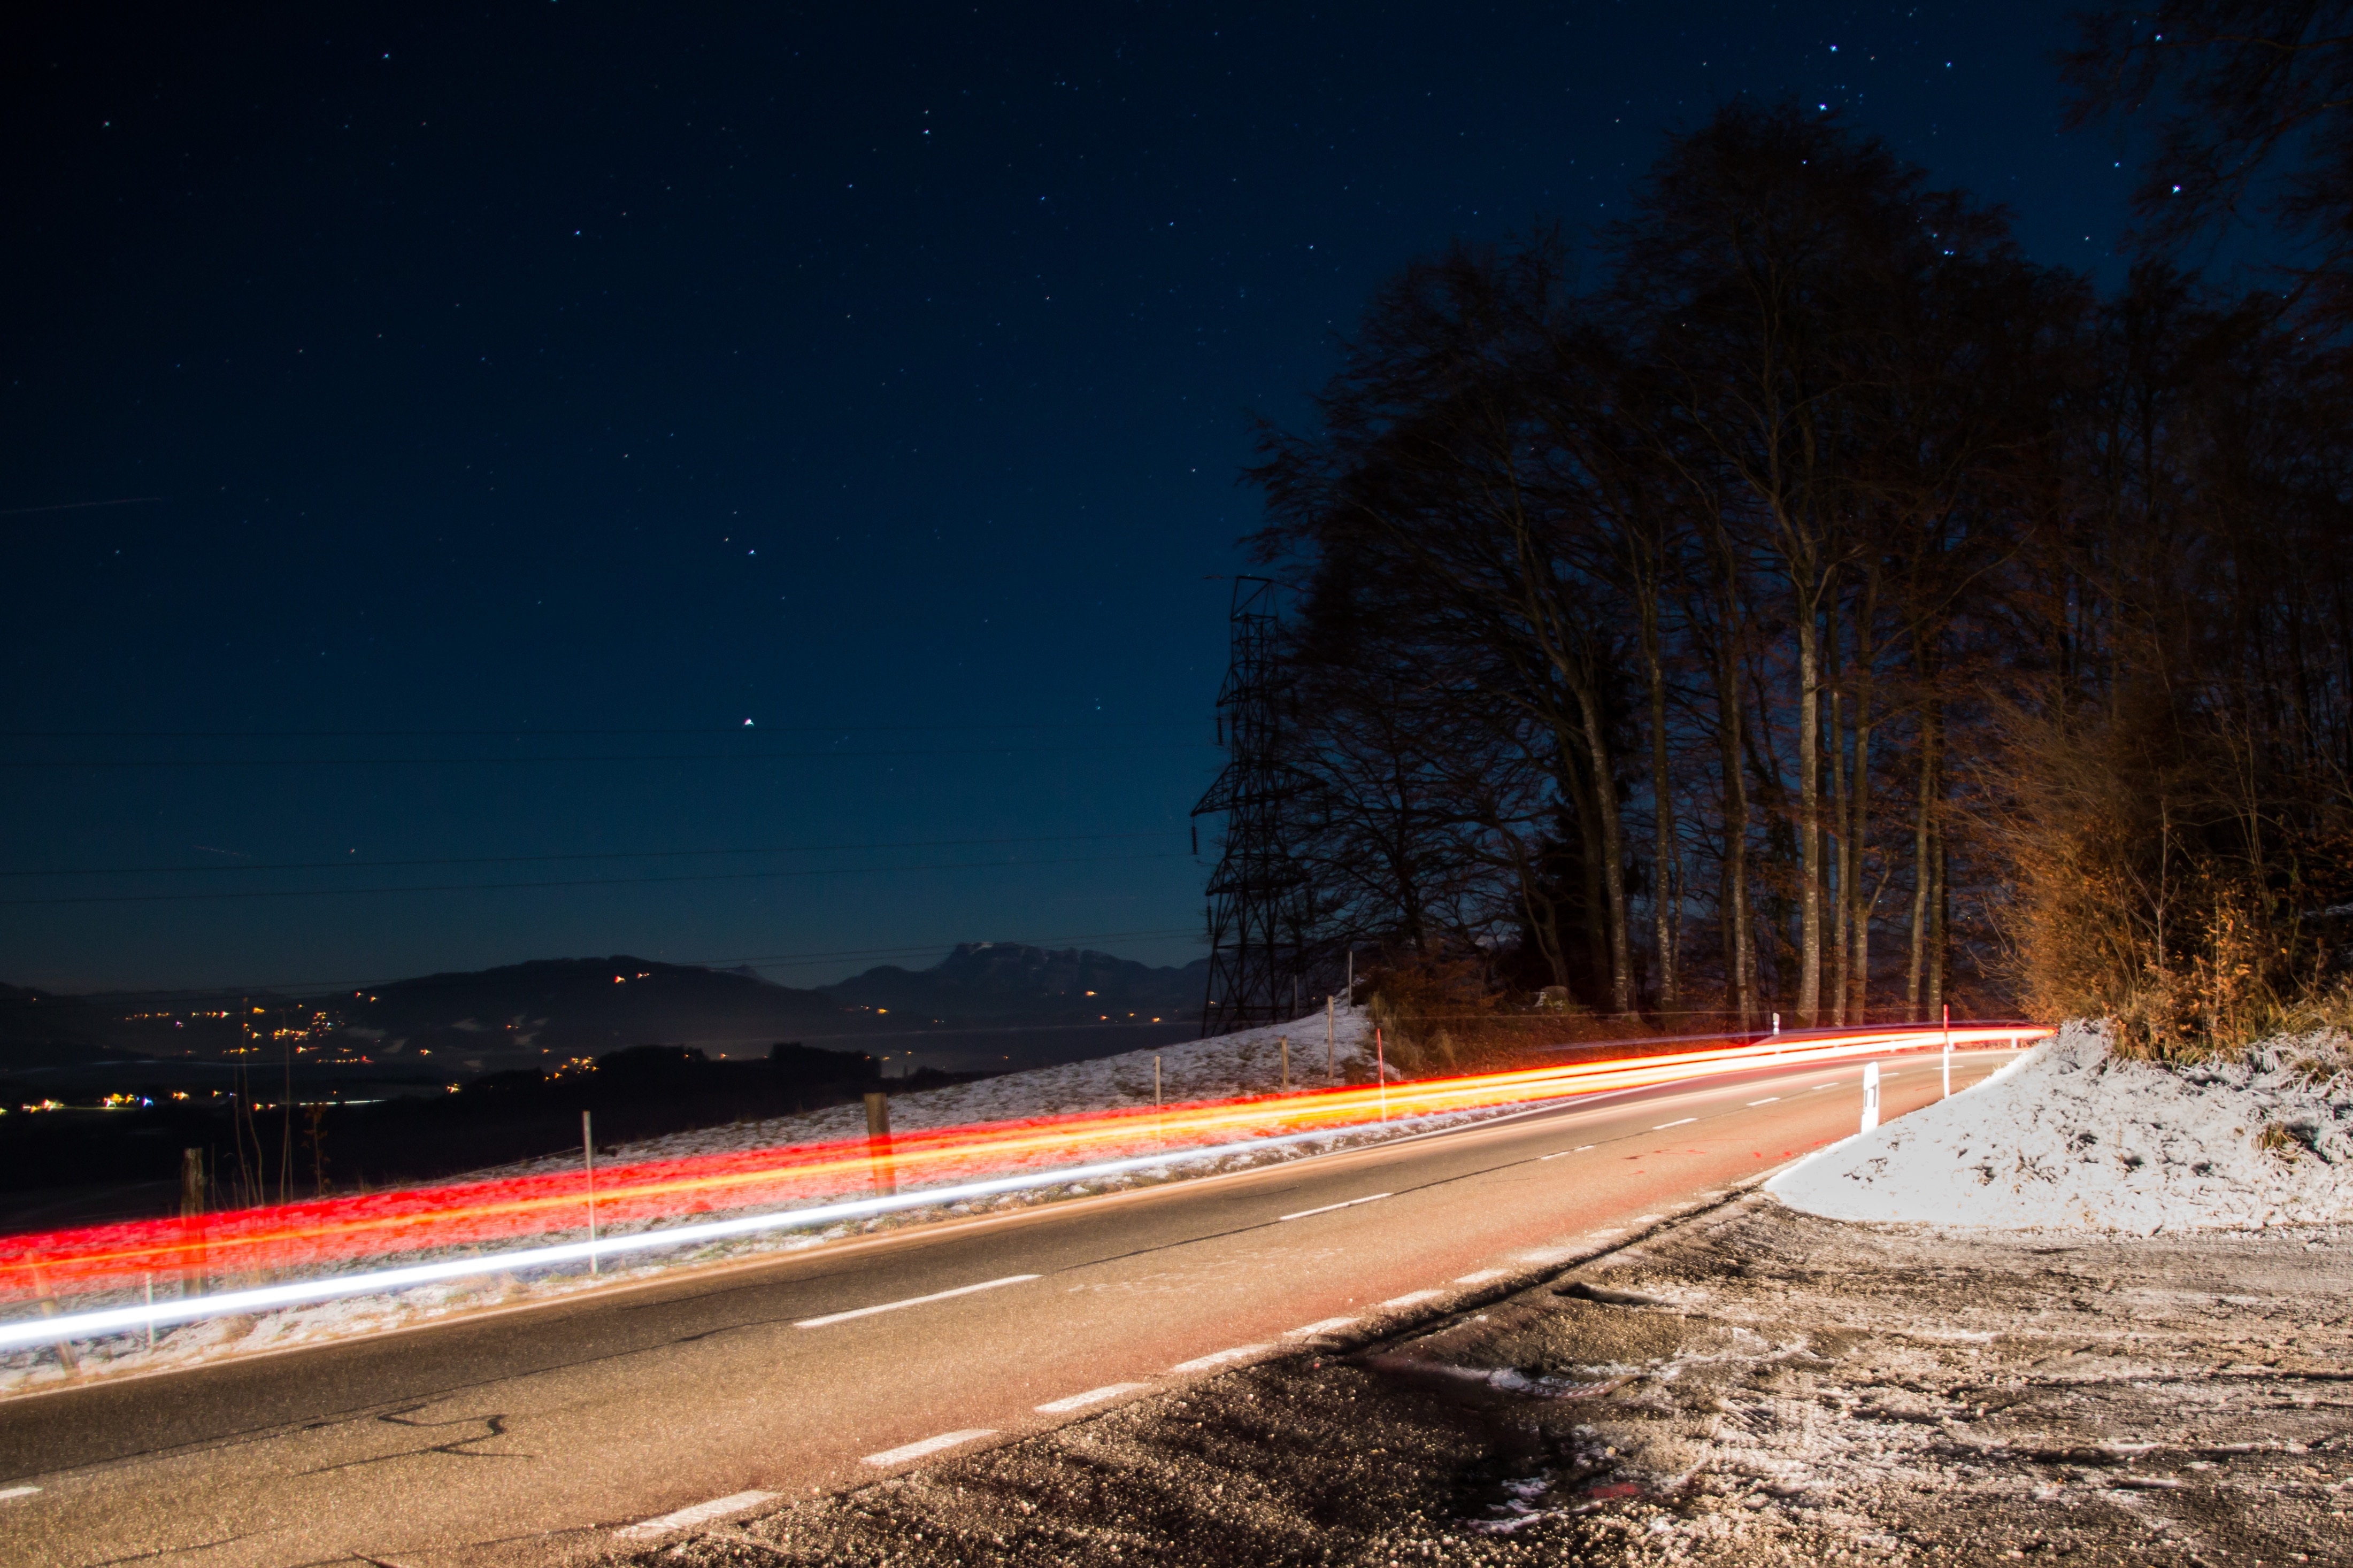
snow, light, sky, road, traffic, night, sunlight, morning, star, highway, dawn, dusk, evening, red, weather, auto, darkness, long exposure, illuminated, lights, city lights, vehicles, taillights, lights track, brake lights, light traces, car headlights, atmosphere of earth